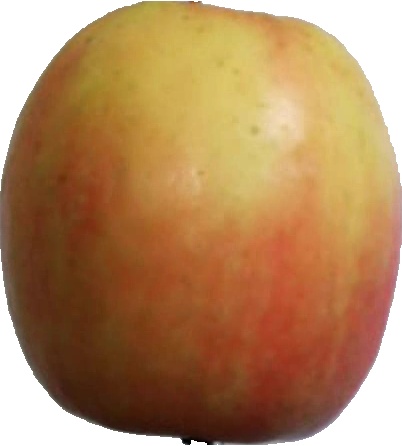
Label: apple_pink_lady_1